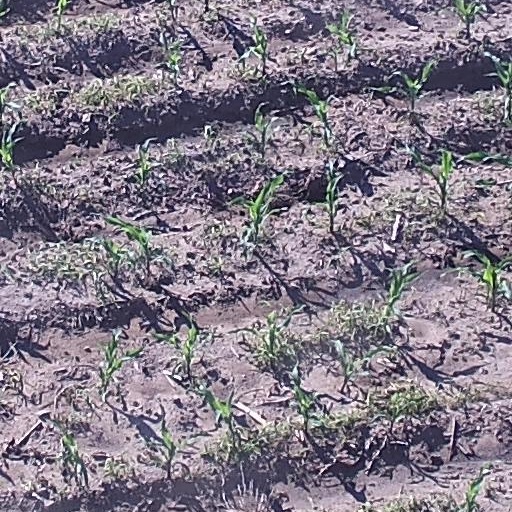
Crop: maize; corn